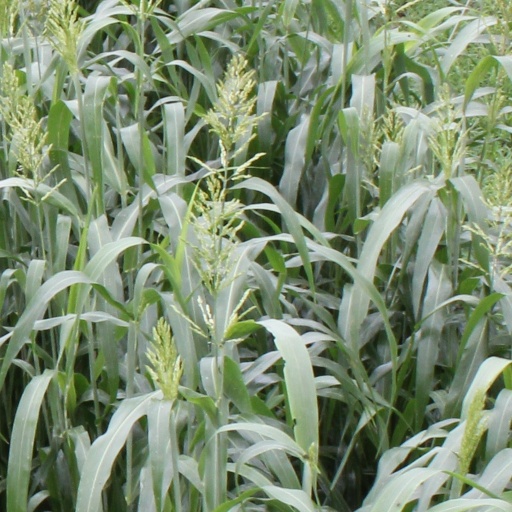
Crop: sorghum